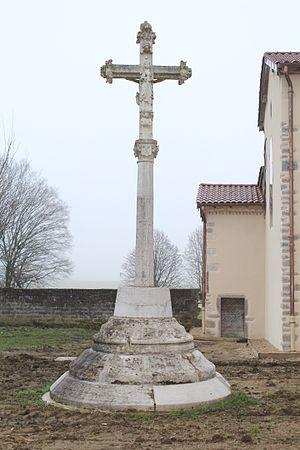
Calvaire de Curtafond.
Curtafond est une commune française, située dans le département de l'Ain en région Auvergne-Rhône-Alpes.
Cet article recense les monuments historiques de l'Ain, en France.
Le calvaire de Curtafond est un calvaire situé à Curtafond, en France.